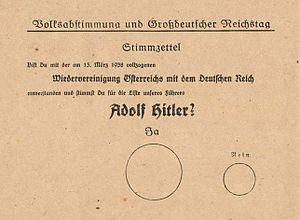
Bulletin de vote du 10 Avril 1938. (""Referendum et Reichstag de la Grande-Allemagne'
L’Anschluss /ˈʔanʃlʊs/ ou Anschluß est un terme allemand qui désigne l'annexion de l'Autriche par l'Allemagne nazie.
Un bulletin de vote est un document, généralement de taille réduite, employé pour enregistrer les choix procédés par les personnes ayant le droit de vote.
Les douzièmes élections fédérales allemandes, les dernières organisées par le régime nazi, ont lieu le 10 avril 1938. Ce ne sont pas des élections libres. L'objectif du vote et du référendum est d'obtenir le soutien populaire à l'annexion récente de l'Autriche, ainsi que d'approuver une liste de candidats à la députation issus du parti unique, le NSDAP. Il y a 814 députés. Le taux de participation aux élections est officiellement de 99,6 %, avec 99,1 % de votes « oui ».
L'Autriche sous le nazisme est une période de l'histoire de l'Autriche, depuis l'annexion du pays par le Reich allemand le 12 mars 1938 — connue sous le nom d'Anschluss — jusqu’à la fin de la Seconde Guerre mondiale et le rétablissement de la République d'Autriche le 27 avril 1945. La fin temporaire du statut d'État de l'Autriche et la prise de pouvoir par le parti nazi ont été précédées par la Première république autrichienne. Cette Première République, née de l'effondrement de la double monarchie de l'Empire austro-hongrois à la fin de la Première Guerre mondiale et qui ne peut rejoindre la jeune République de Weimar en 1919 à cause de l'interdiction imposée par les puissances victorieuses, est caractérisée par de nombreuses tensions sociales et politiques telles que la guerre civile autrichienne, le putsch de juillet, l'austrofascisme et traverse plusieurs crises économiques.
L’histoire de l'Autriche désigne l'histoire du pays d'Europe centrale appelé aujourd'hui Autriche. Mais la définition géopolitique du pays ayant connu de profonds changements au cours des périodes moderne et contemporaine, cette histoire concerne donc aussi les pays voisins : Allemagne, Hongrie, Suisse, Italie, etc.
Un référendum sur l'Anschluss s'est tenu en Autriche le 10 avril 1938, en même temps que les élections législatives organisées en Allemagne. Les troupes allemandes occupaient déjà l'Autriche depuis le 12 mars 1938. D'après les résultats officiels, la participation fut de 99,71% et l'Anschluss fut approuvé par 99,73% des votants.
Cet article recense les élections ayant eu lieu durant l'année 1938. Il inclut les élections législatives et présidentielles nationales dans les États souverains, ainsi que les référendums au niveau national.
La fraude électorale est une violation des règles d'un système d'élections, de façon à garantir ou favoriser un résultat voulu. Toutes les sociétés utilisant le système des votes sont confrontées au problème, et se sont également dotées de règles pour s'en prémunir. Un des marqueurs du bon fonctionnement démocratique est une limitation de la fraude, à un niveau satisfaisant également les perdants.